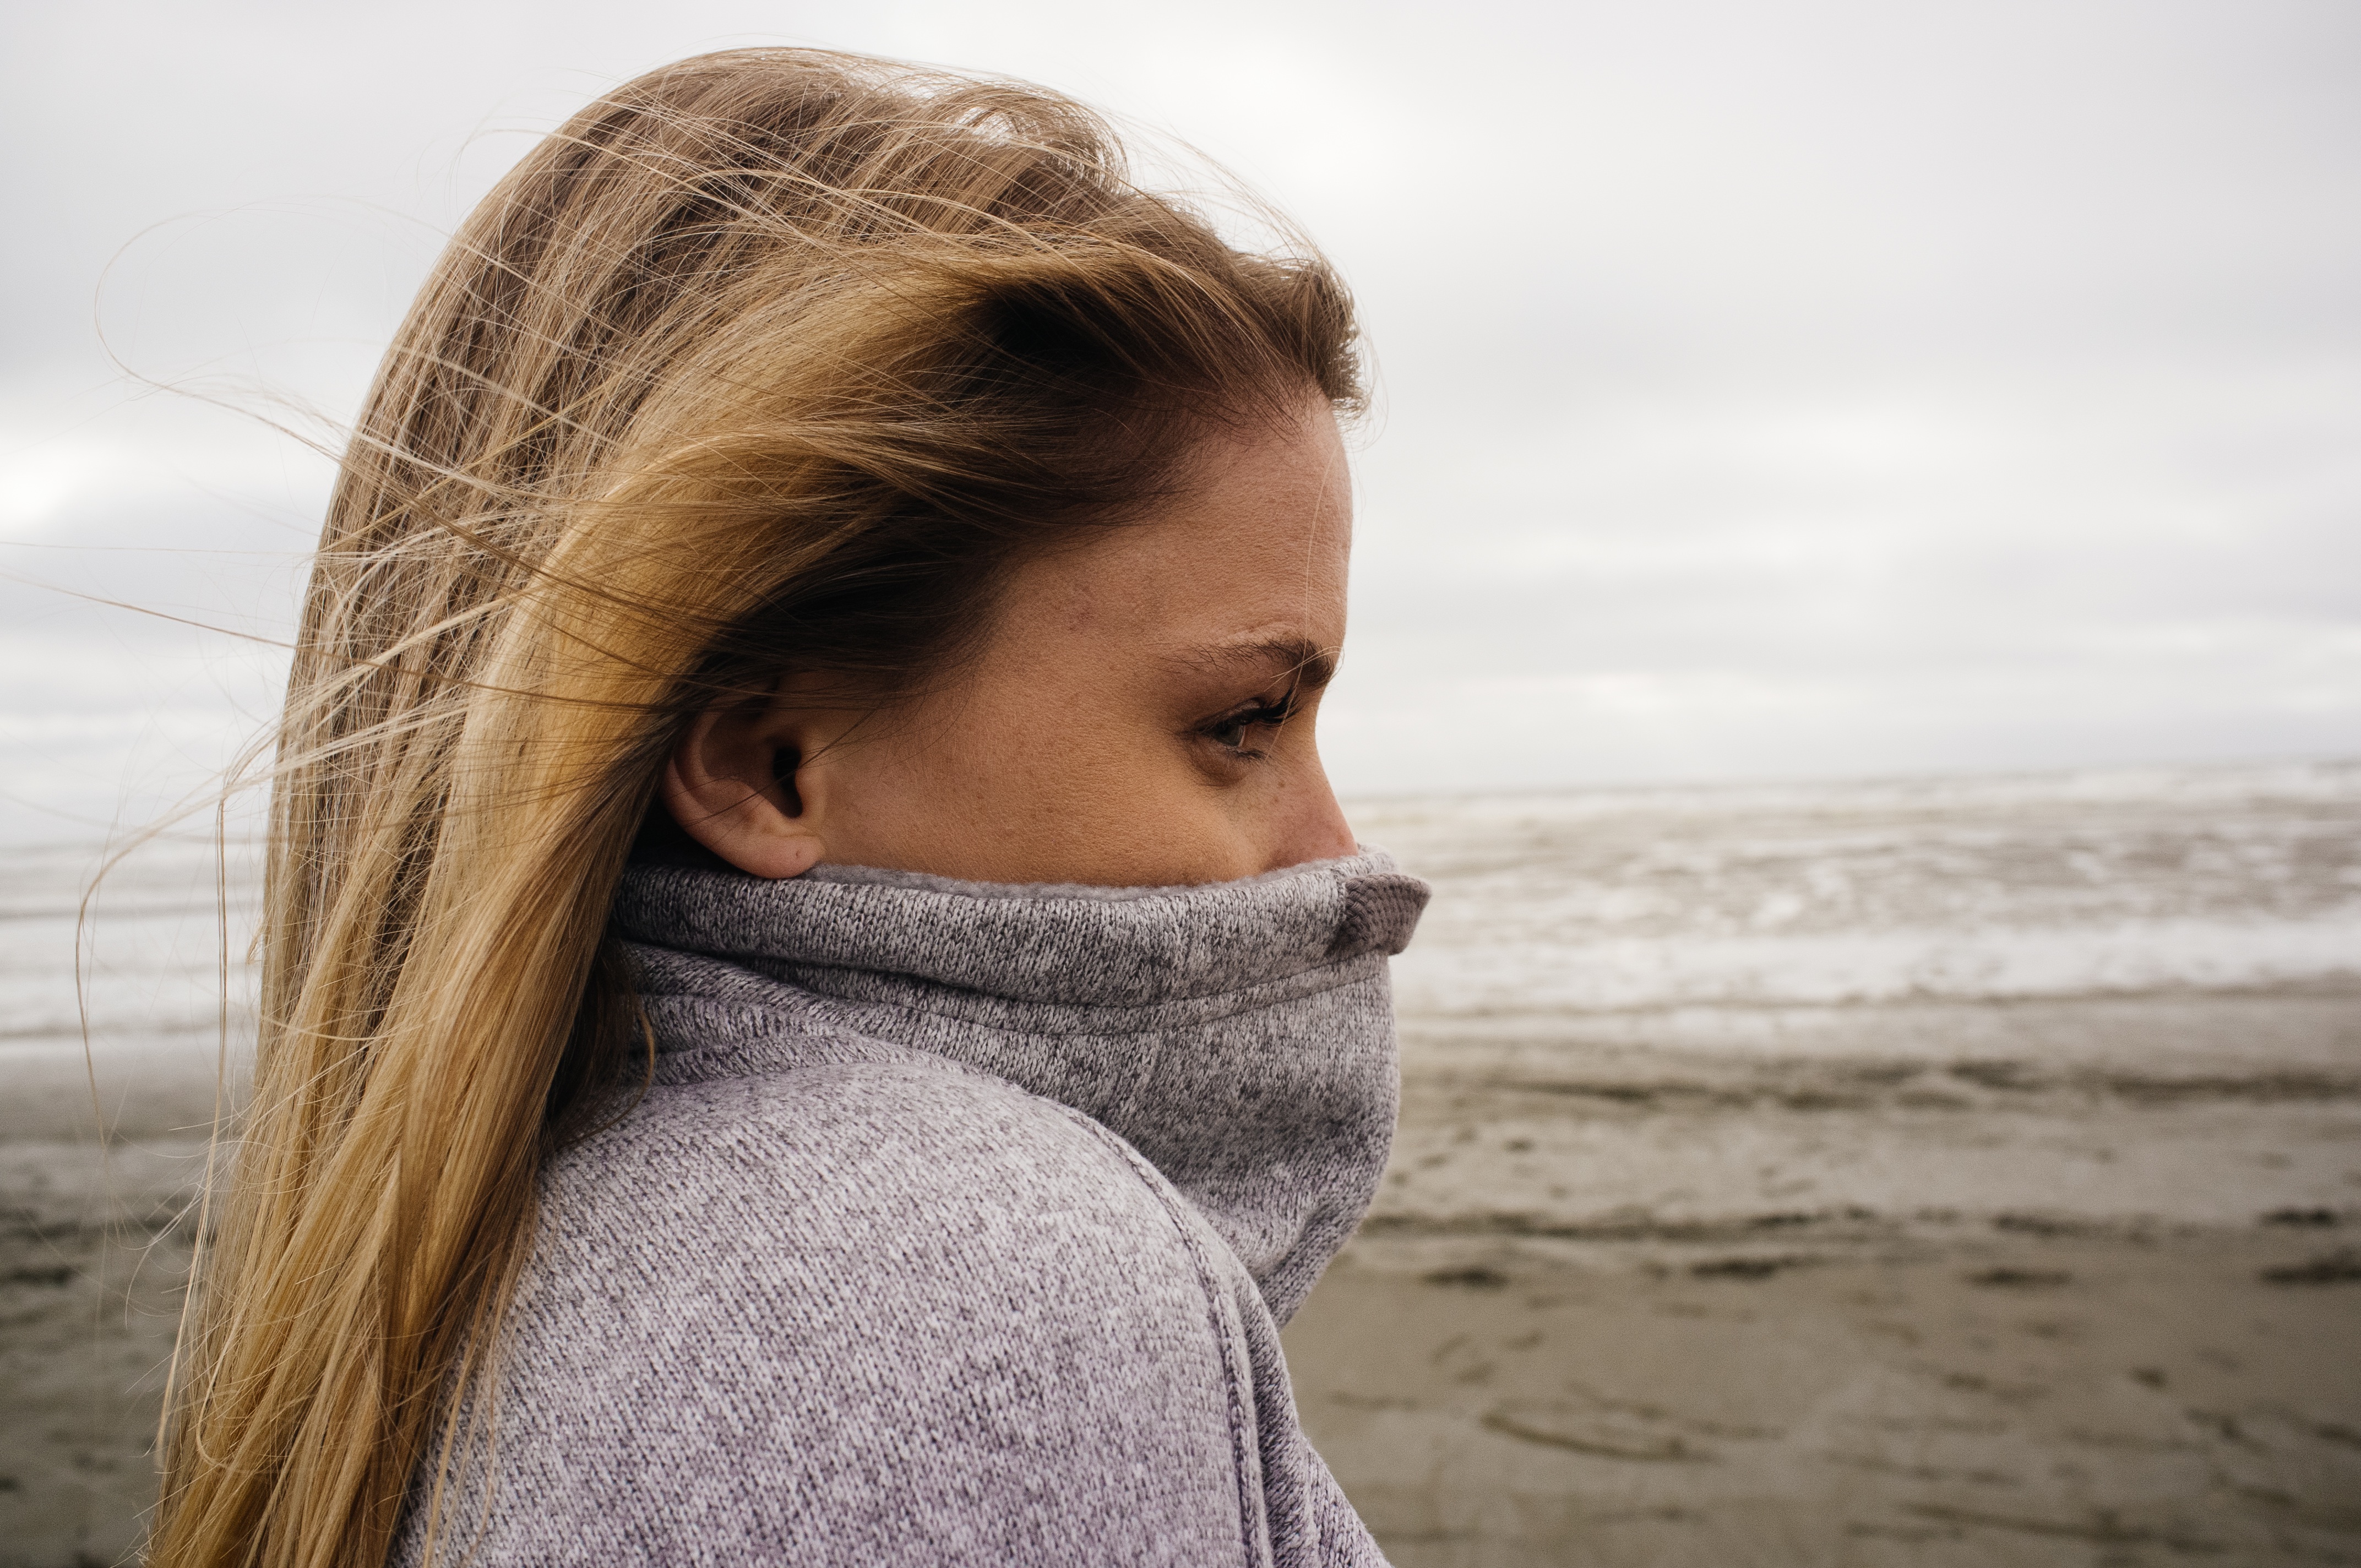
hand, person, girl, woman, hair, portrait, model, fashion, hairstyle, smile, close up, face, eye, head, skin, beauty, emotion, interaction, photo shoot, portrait photography